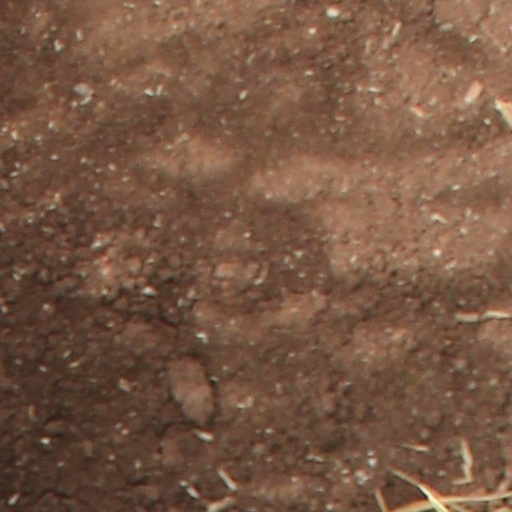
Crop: wheat